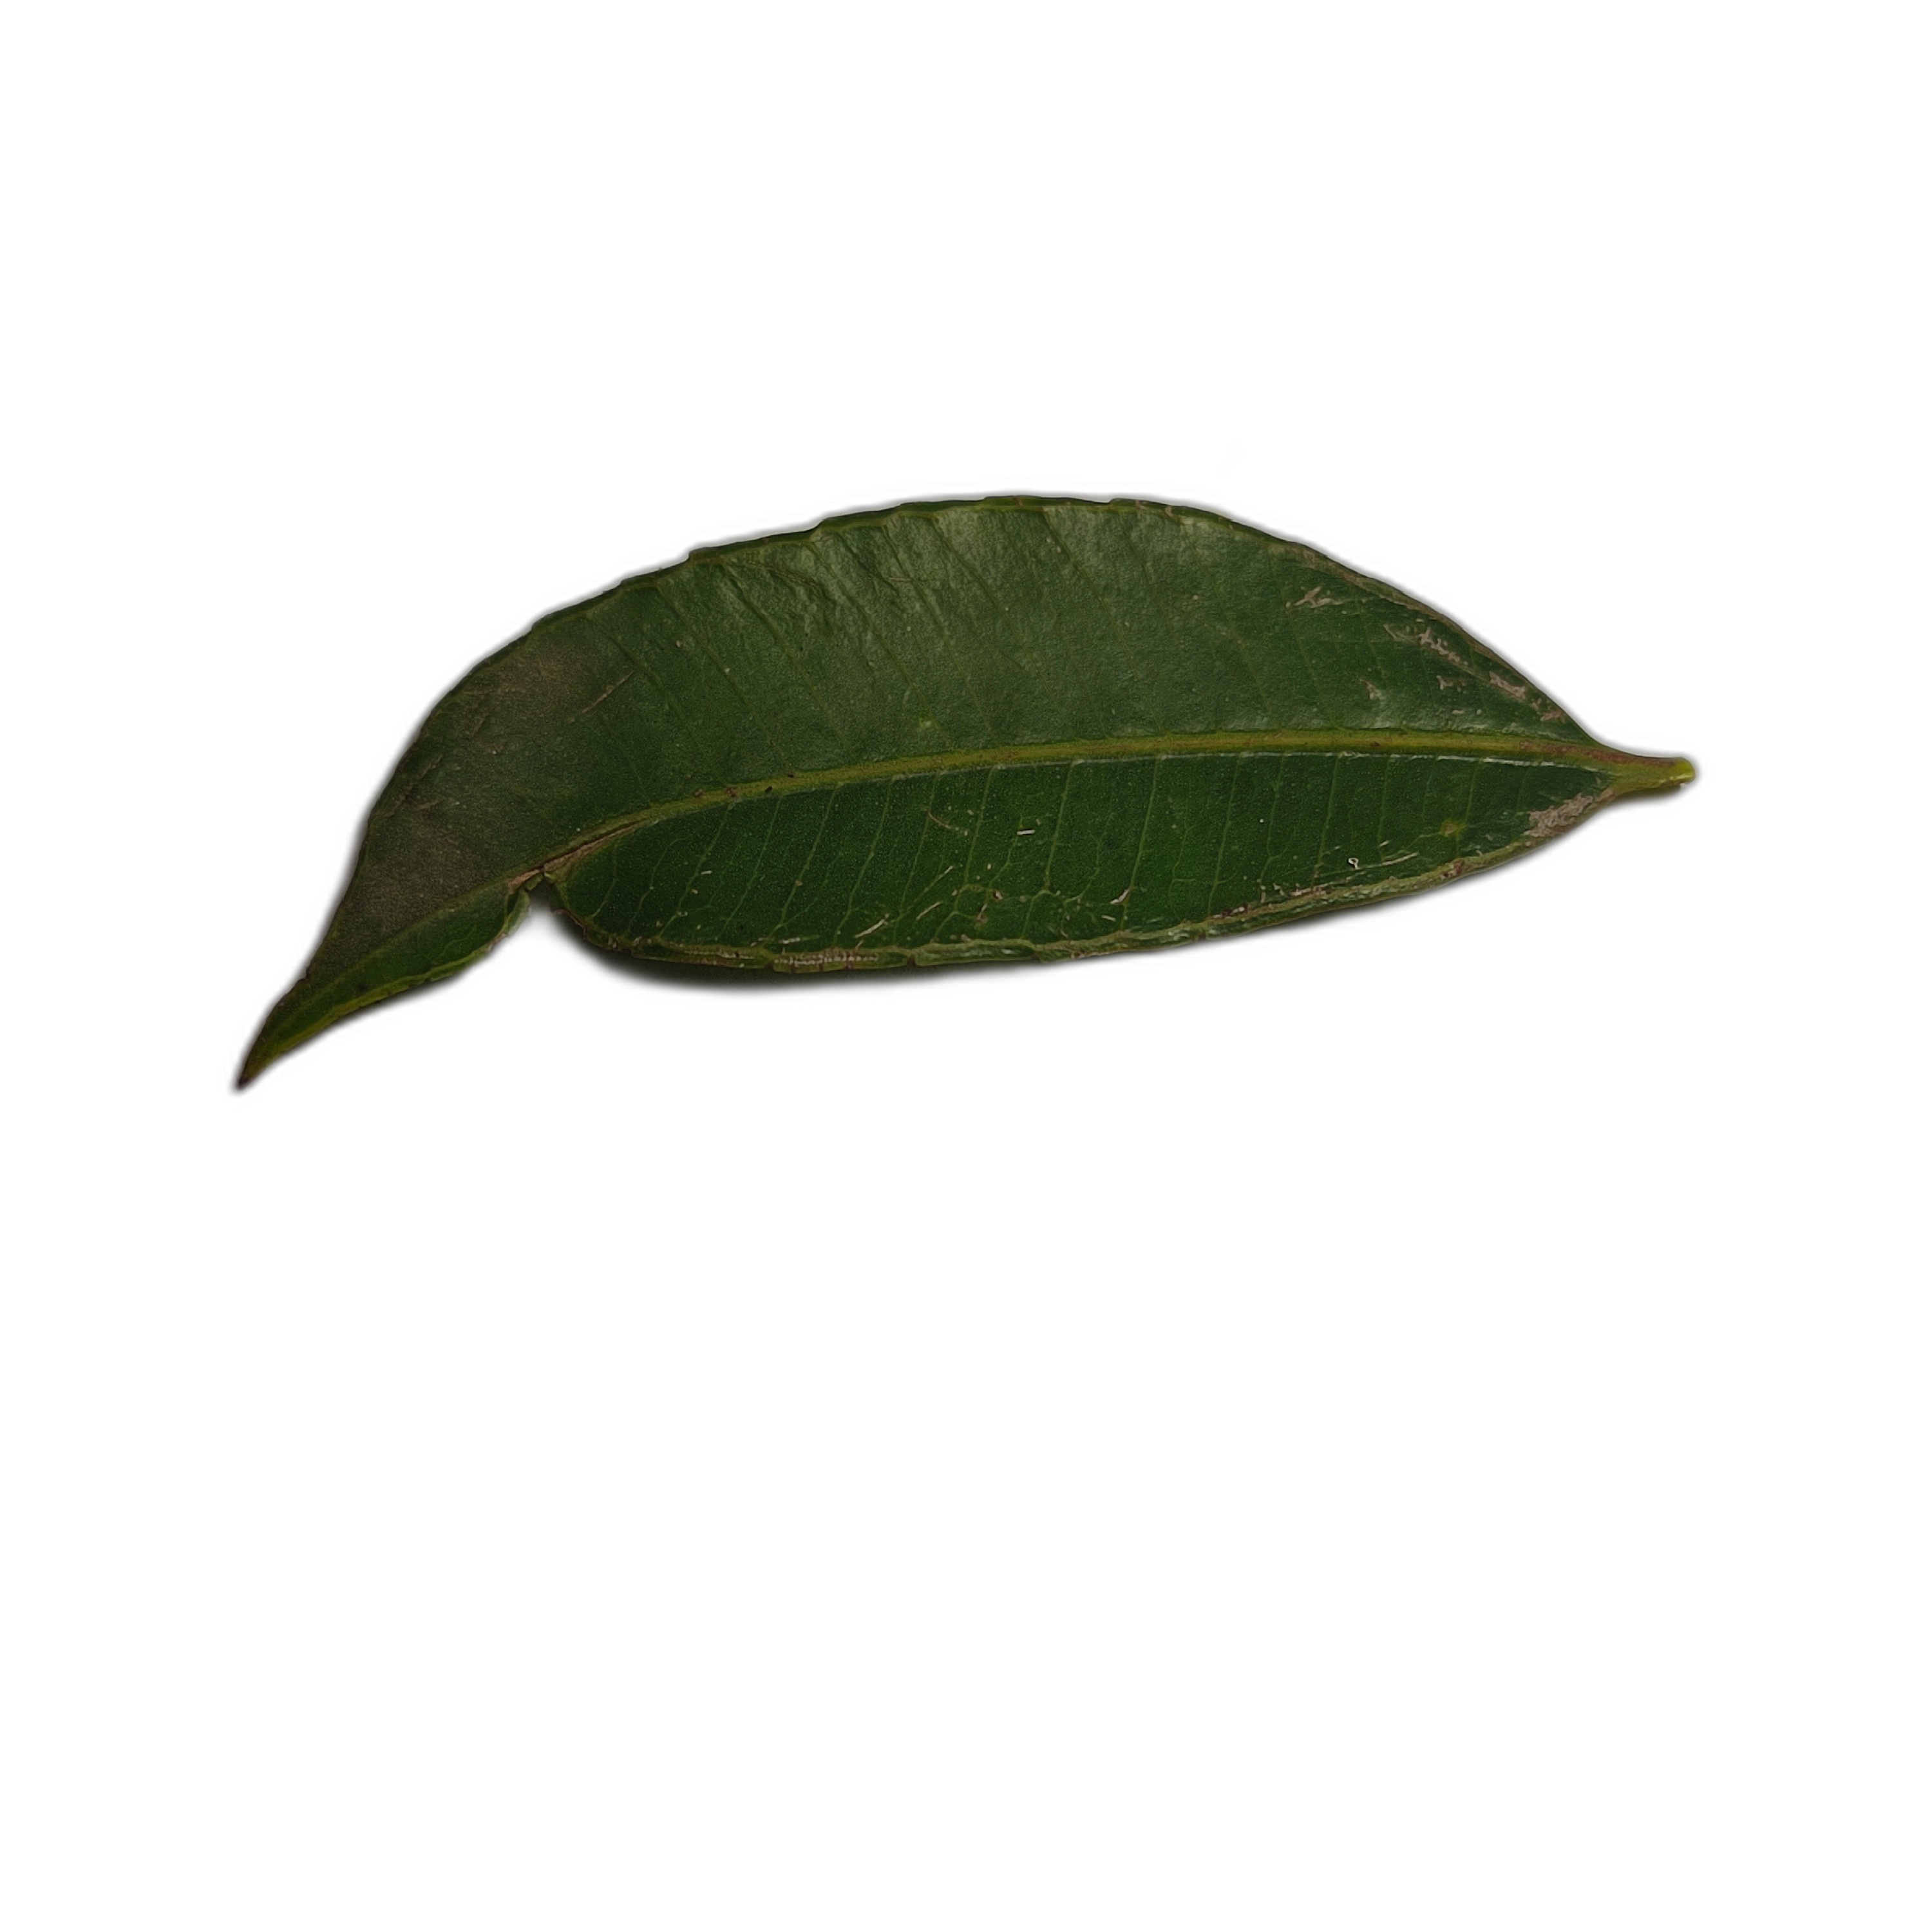
Label: healthy